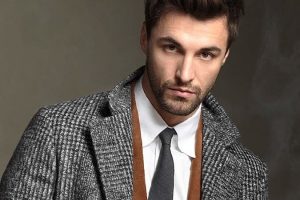
Gender: men